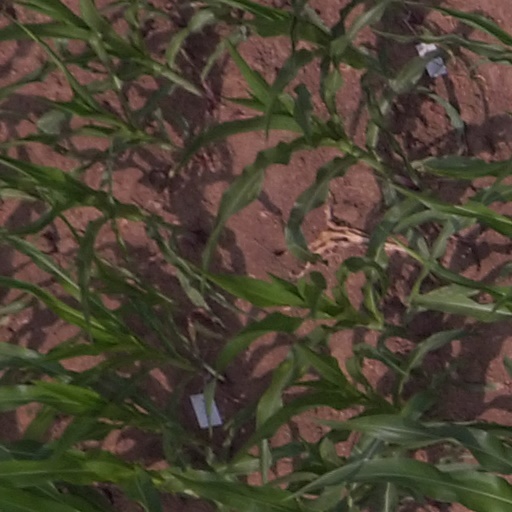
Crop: maize; corn